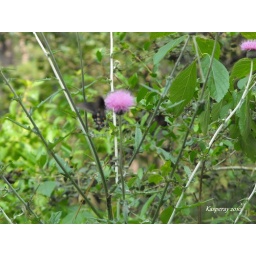
Pictures by kasperay butterfly flower (22)